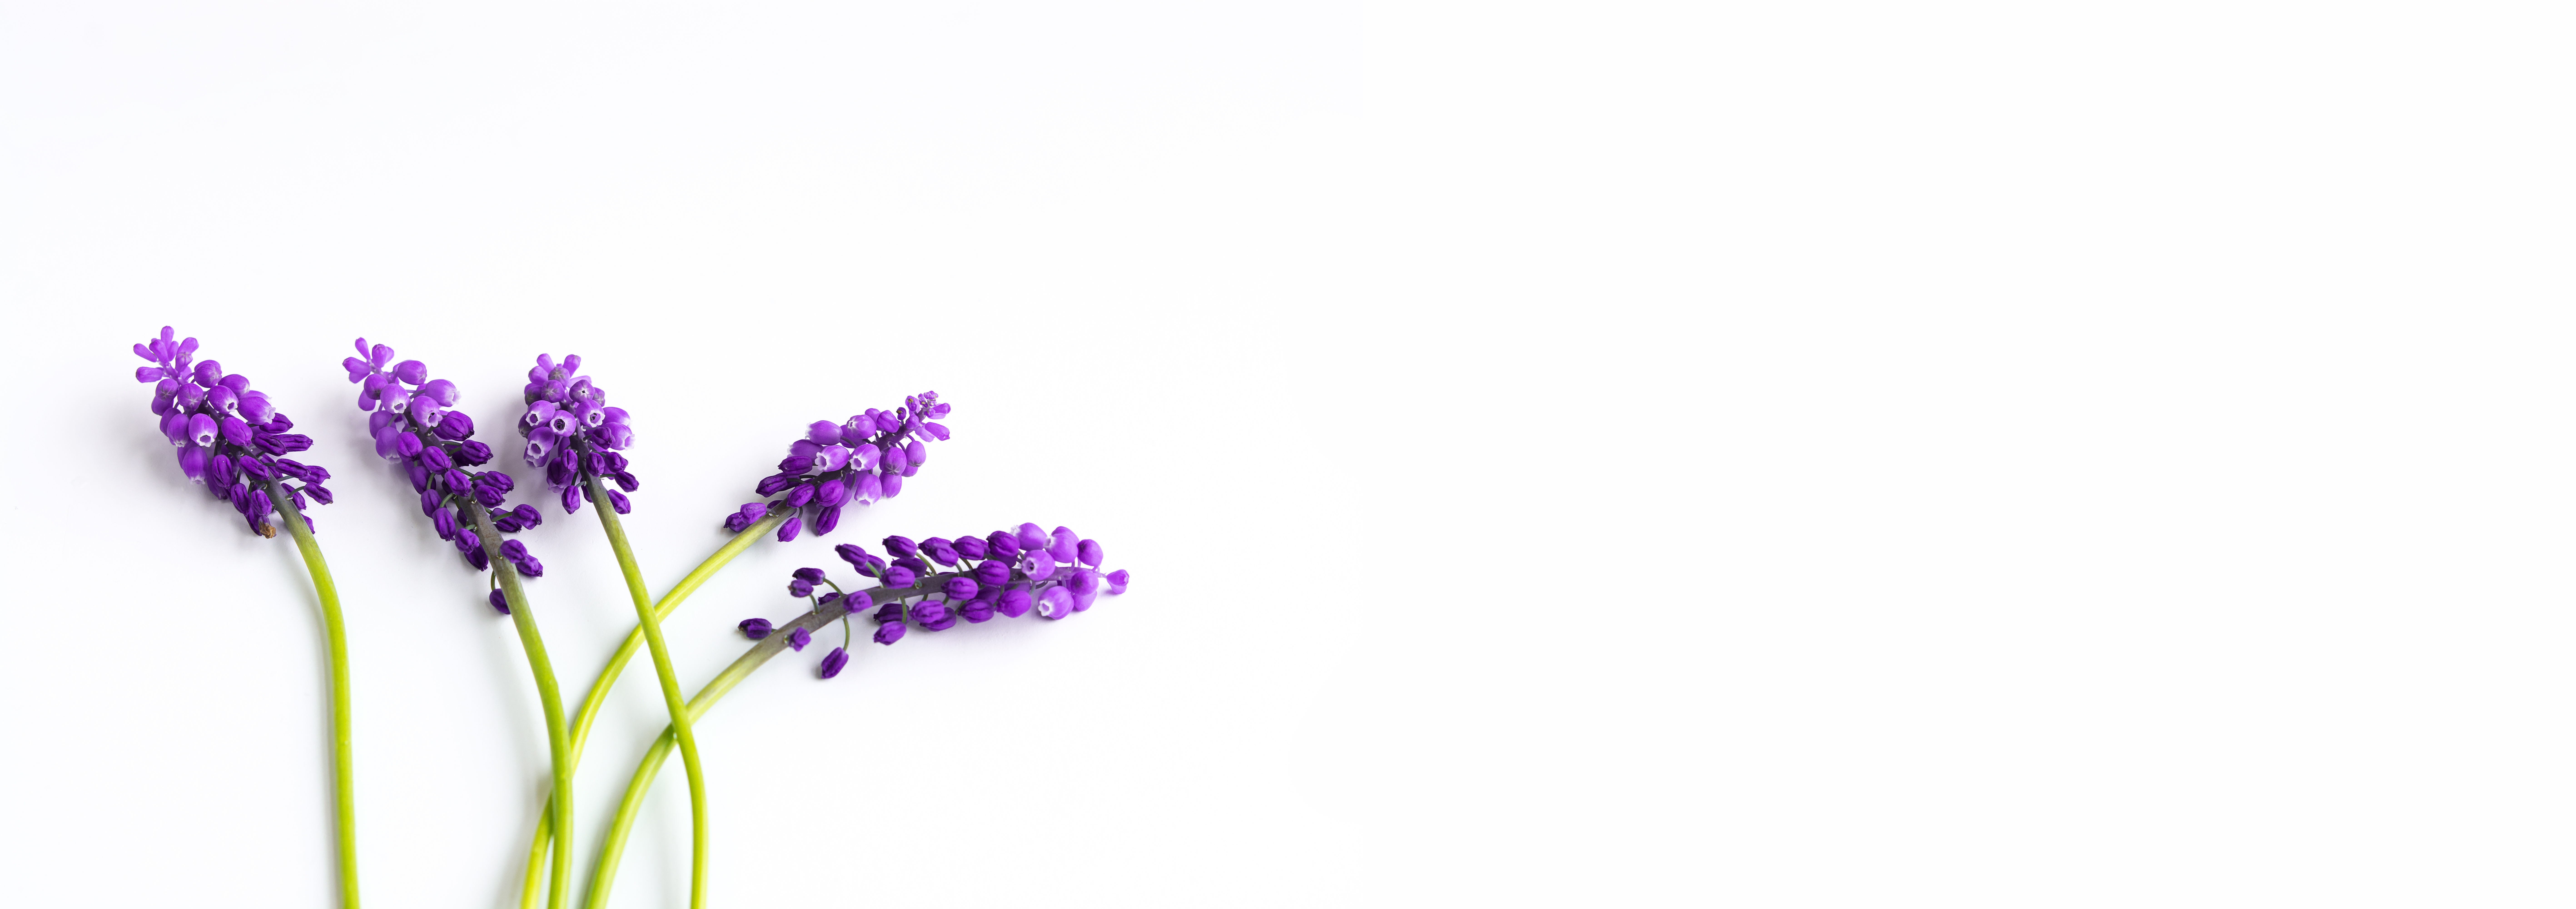
plant, leaf, flower, purple, petal, spring, close, lavender, flowers, pointed flower, negative space, violet, fuchsia, muscari, organ, hyacinth, spring flower, text freedom, harbinger of spring, blue flowers, flowering plant, grape hyacinth, grass family, land plant